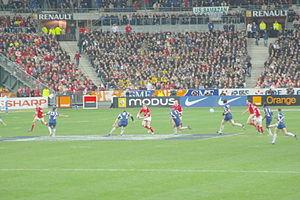
Ce lexique liste des termes spécifiques au rugby à XV. Pour un exposé des règles, on consultera avec profit règles du rugby à XV.